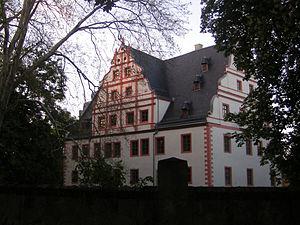
Ponitz est une commune allemande de l'est du land de Thuringe située dans l'arrondissement du Pays-d'Altenbourg.